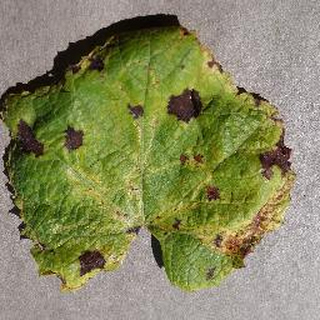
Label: grape_leaf_blight